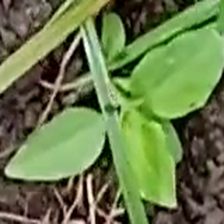
Weed species: Kena_(Commplina_benghalensio)